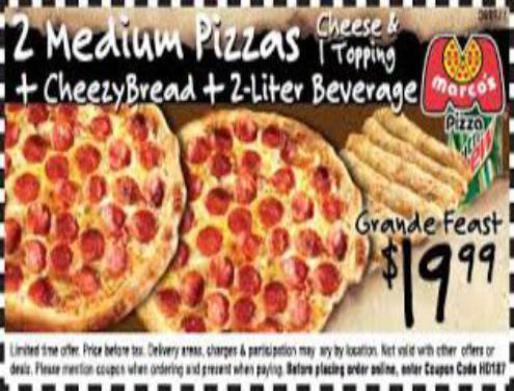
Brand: marco's pizza
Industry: Food